Eega

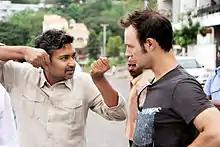
Rajamouli and Draper on the set

R. C. Kamalakannan and Pete Draper of Makuta VFX oversaw "Eega" visual effects, and Rahul Venugopal was the film's set supervisor and matte painter. V. Srinivas Mohan, who later collaborated with Rajamouli on "", worked on a short sequence for the film. Rajamouli planned to complete work on the fly imagery in four months, but it took fourteen.